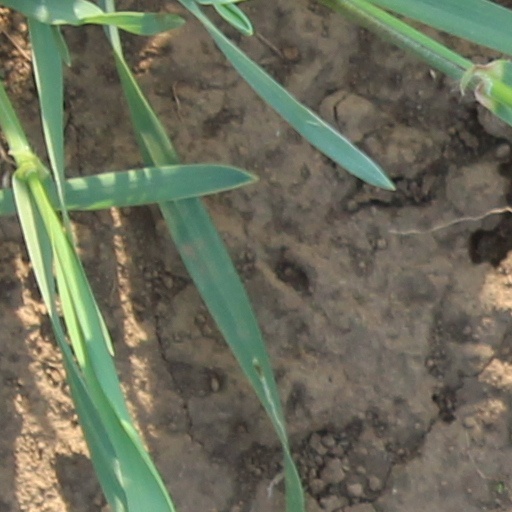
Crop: wheat